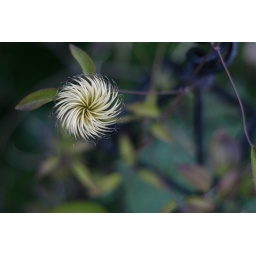
Some unknown flower or fruit in the back yard.